Muppet Mobile Lab

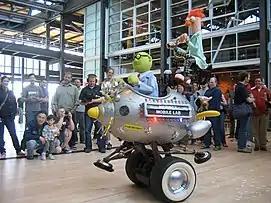
The Muppet Mobile Lab visited Pixar Animation Studios in 2007.

Muppet Mobile Lab is a free-roving, Audio-Animatronics entertainment attraction designed by Walt Disney Imagineering, that has been tested at Disney California Adventure Park in Anaheim, California, at Walt Disney World in Orlando, Florida and at Hong Kong Disneyland in Hong Kong.